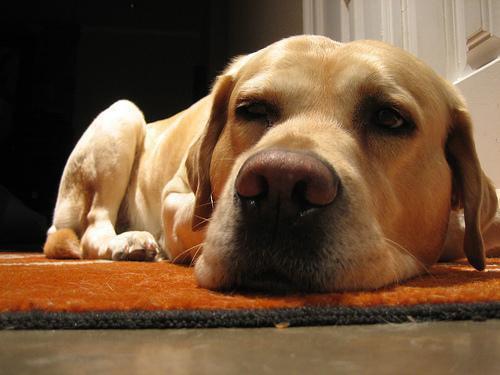
Labrador_retriever